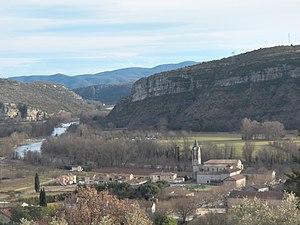
Vue des hauteurs de Rosières .
Depuis les années 1920, plus d'une soixantaine de films, courts métrages et séries télévisées ont été tournés dans le département de l'Ardèche, que ce soit dans ses villes ou dans ses zones rurales. Parmi les plus grands succès commerciaux et critiques tournés au moins en partie en Ardèche on retrouve Le Juge et l'Assassin de Bertrand Tavernier, L'Homme du train de Patrice Leconte, La Vache et le Prisonnier d'Henri Verneuil, Les Enfants du marais de Jean Becker ou encore Les Valseuses de Bertrand Blier. François Truffaut, Raymond Depardon, Éric Rohmer, Jean-Pierre Mocky, Benoît Jacquot, Robert Enrico, Bourvil ou encore Leonardo DiCaprio ont également tourné dans le département. La grotte Chauvet et ses peintures préhistoriques exceptionnelles ont aussi fait l'objet de plusieurs documentaires comme La Grotte des rêves perdus de Werner Herzog.
Rosières est une commune française située dans le département de l'Ardèche, en région Auvergne-Rhône-Alpes.